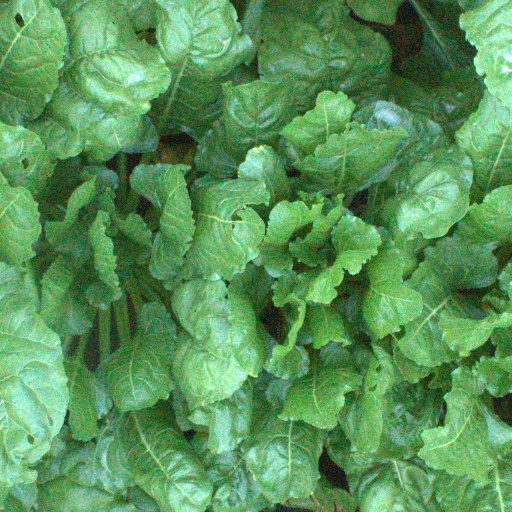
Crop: sugar beet